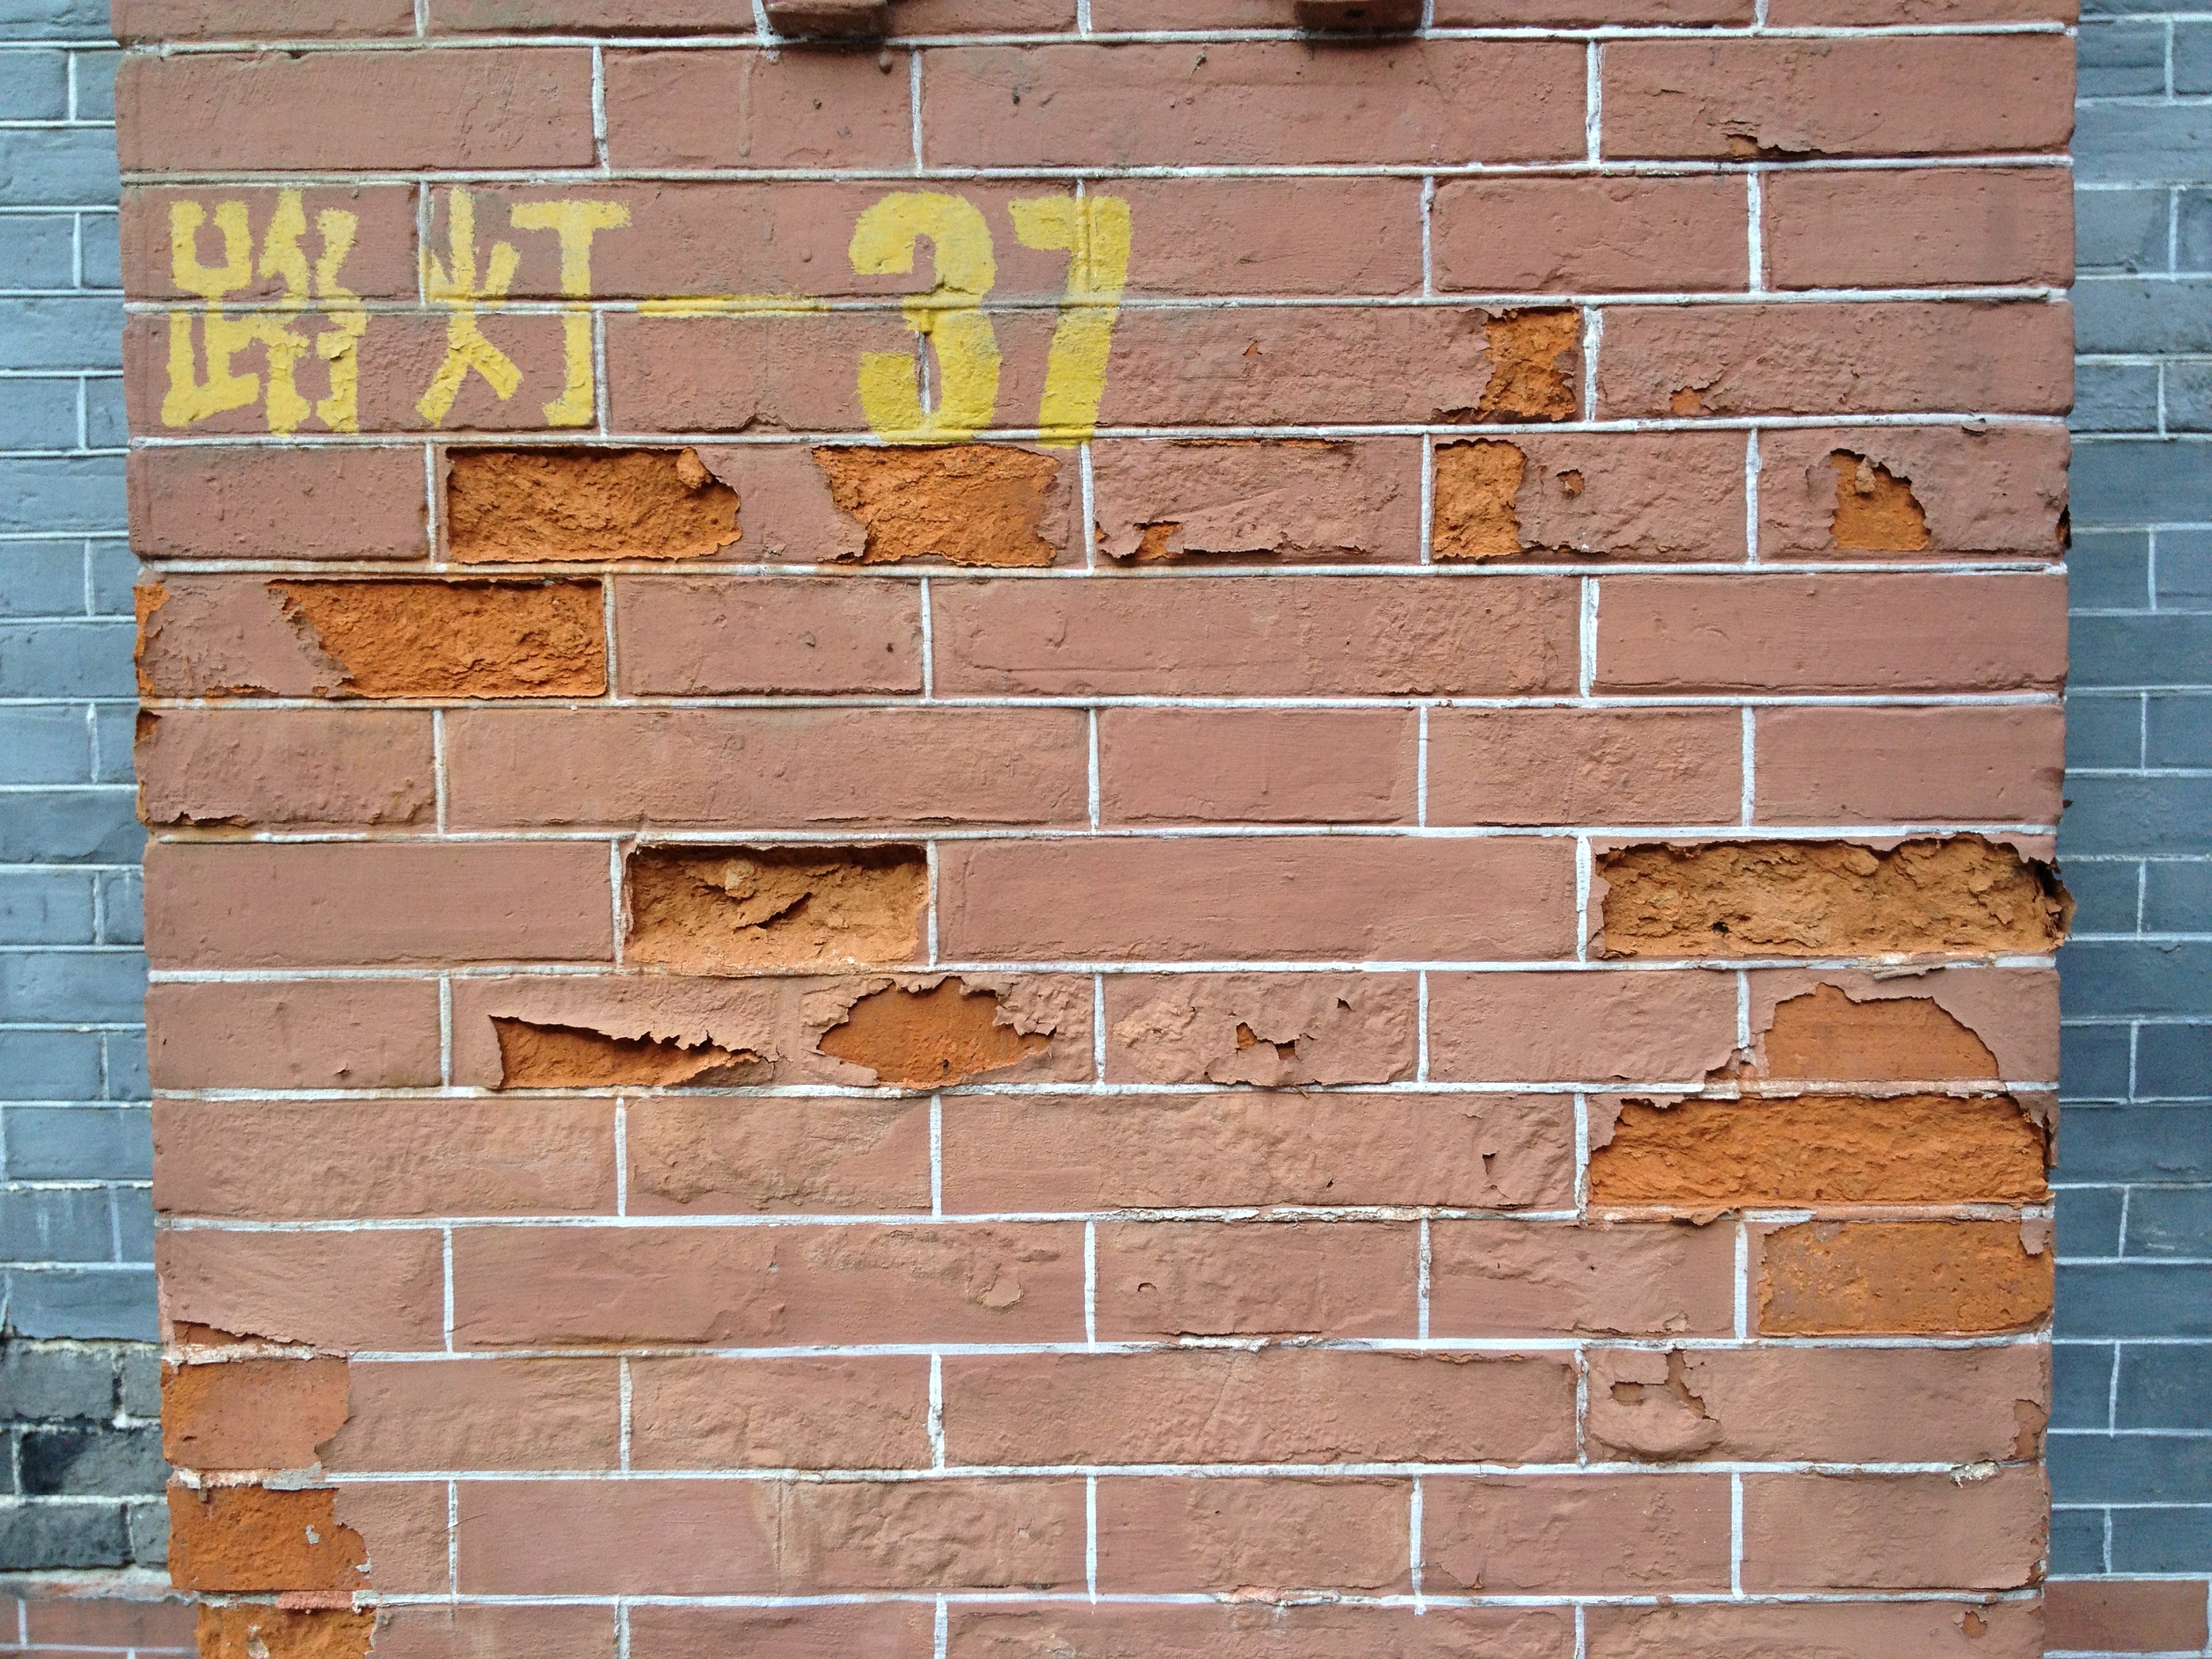
floor, window, wall, brick, material, brickwork, the mottled